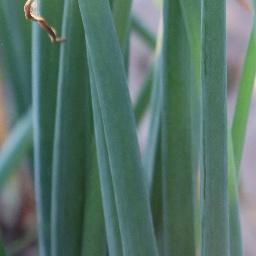
Label: healthy